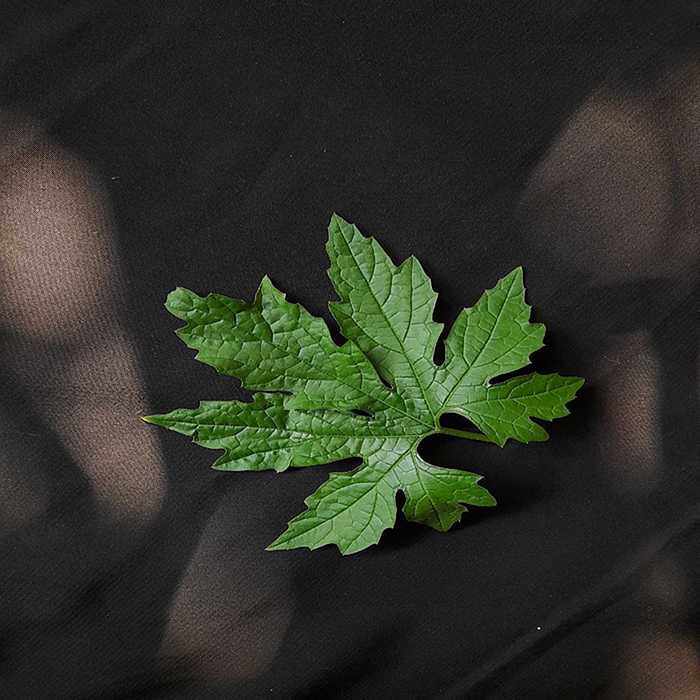
Plant: Bitter Gourd
Label: Fresh leaf